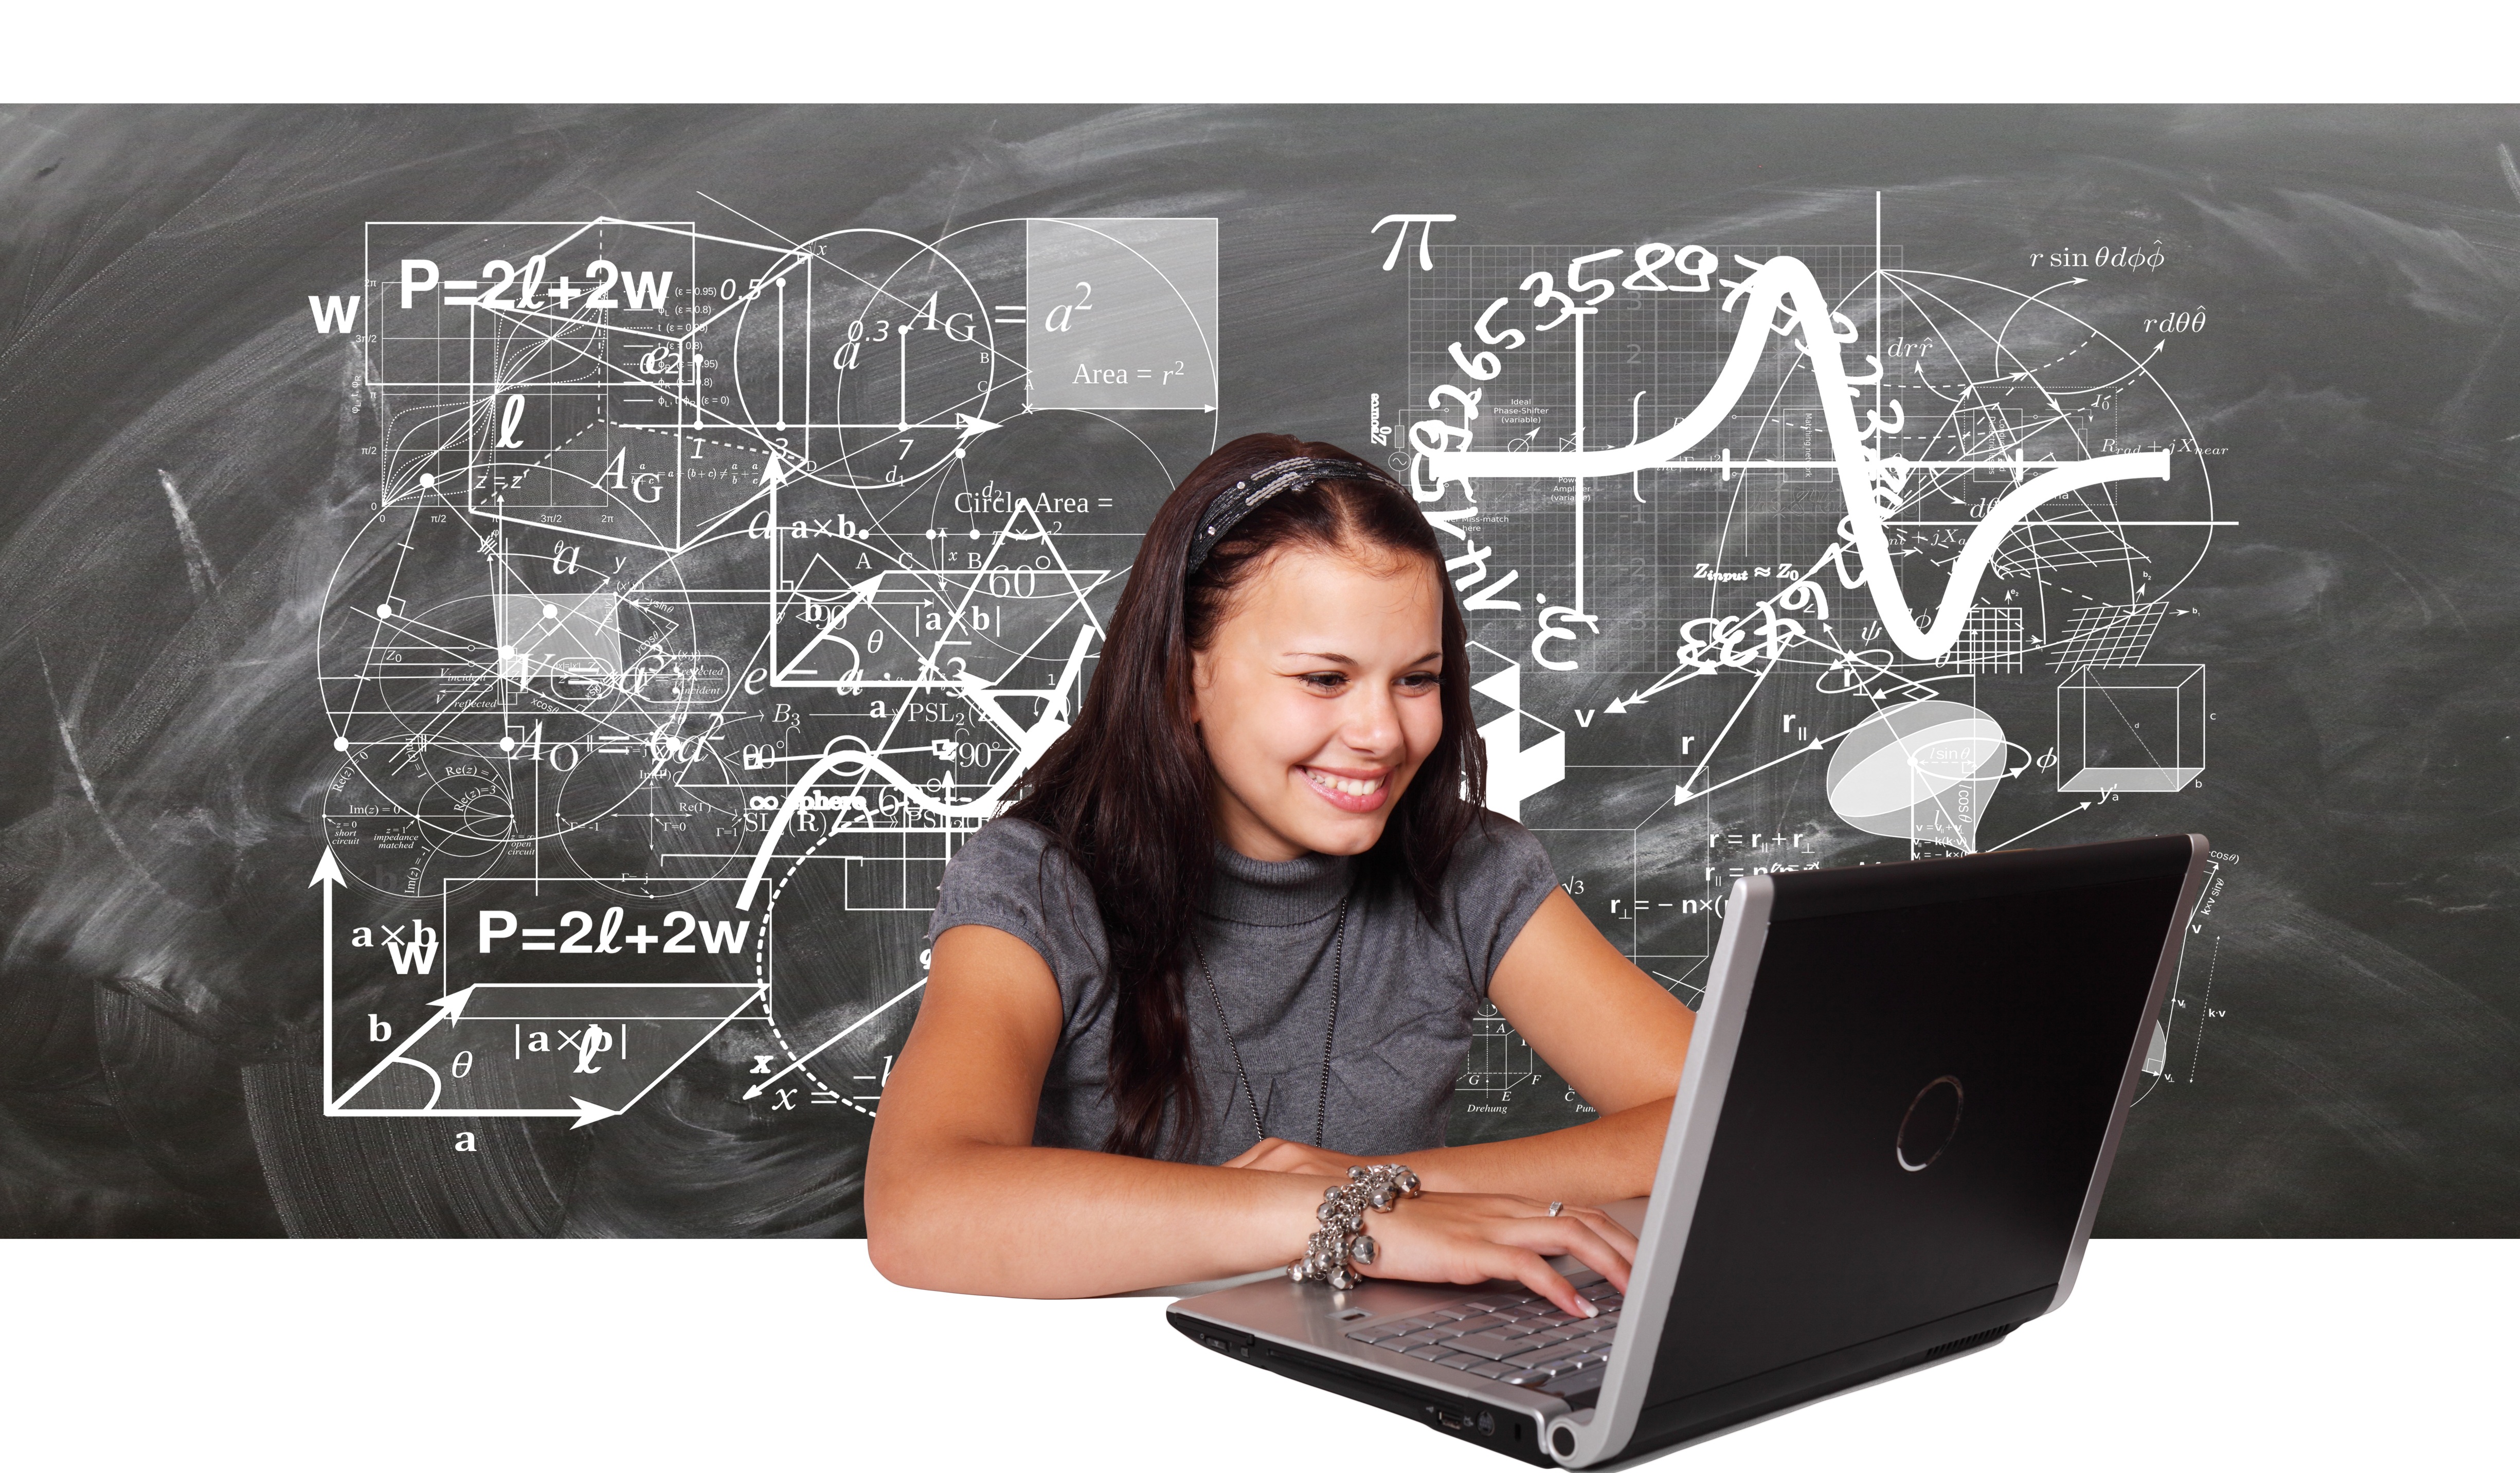
laptop, computer, writing, board, girl, technology, symbol, geometry, blackboard, training, student, education, monitor, brand, study, mathematics, school, learn, idea, pi, digits, physics, know, radius, diameter, album cover